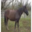
Label: horse